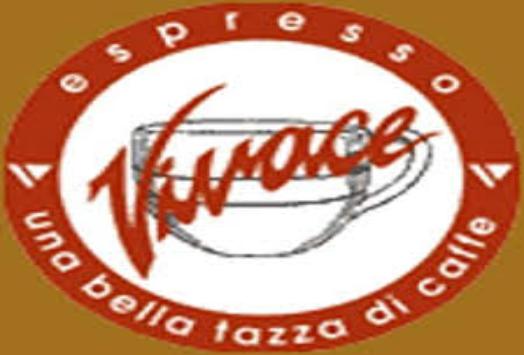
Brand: Espresso Vivace
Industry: Food